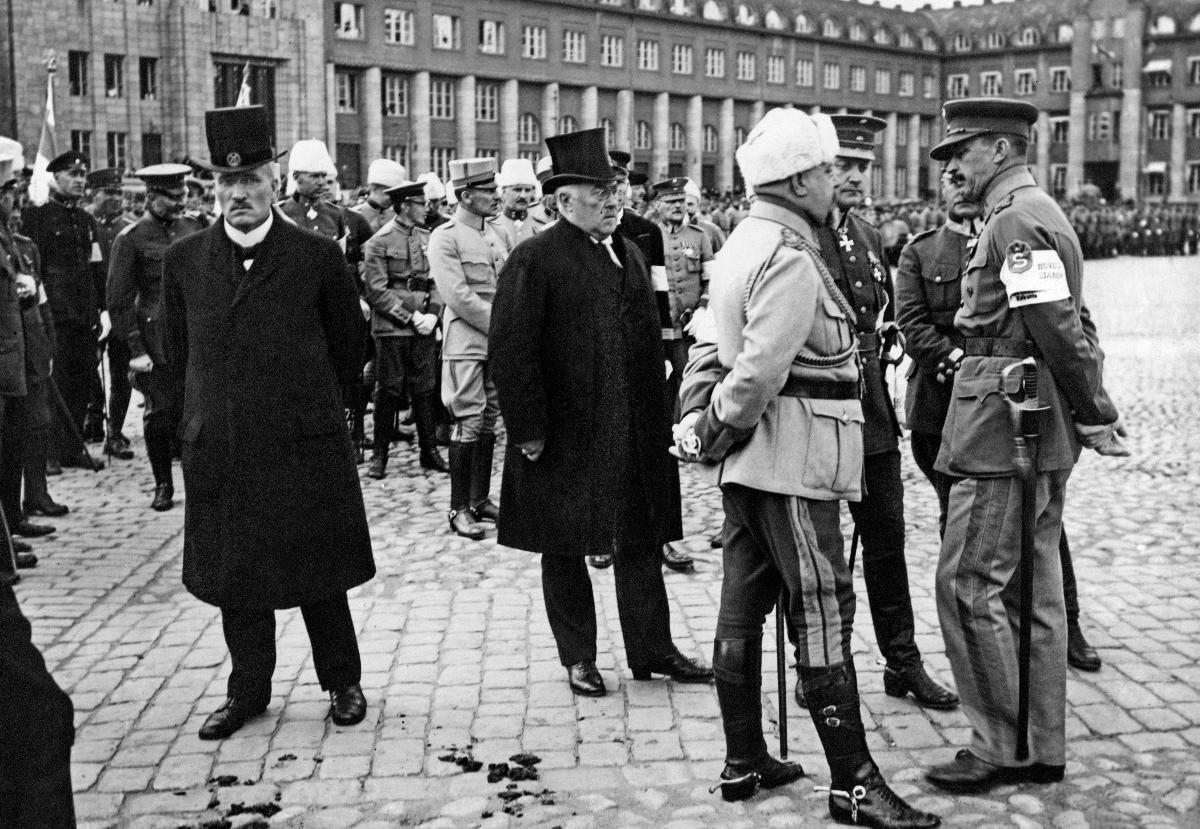
C.G.E. Mannerheim Helsingin rautatientorilla
C.G.E. Mannerheim on Helsinki Railway Square
sisällön kuvaus: Kenraali C. G. E. Mannerheimin (oikealla) vastaanotto Helsingin rautatientorilla 16.8.1919. Vas. uusi pääministeri Juho Vennola, keskellä eronnut pääministeri Kaarlo Castrén, keskustelemassa Mannerheimin kanssa kenraali Hannes Ignatius, sotaministeri Rudolf Waldén sekä kenraali Karl Vilkama. content description: The reception of General officer C. G. E. Mannerheim (on the right) on Helsinki Railway Square 16.8.1919. Left the new Prime Minister Juho Vennola, in the centre the resigned Prime Minister Kaarlo Castrén, speaking with Mannerheim is General officer Hannes Ignatius, Minister of War Rudolf Waldén and General officer Karl Vilkama.
Vuosi: 1919
Paikka: Suomi, Uusimaa, Helsinki; Rautatientori; Suomi
Aiheet: Castrén, Kaarlo; Ignatius, Hannes; Mannerheim, Carl Gustaf Emil; Vennola, Juho; Walden, Rudolf; Wilkama, Karl Fredrik; henkilöt; tyyli; vastaanotto; valtionpäämiehet; valtionhoitajat; persons; use; heads of state; politics; Finland; head of nation; prime ministers; personer (individer); ägande; statsöverhuvud